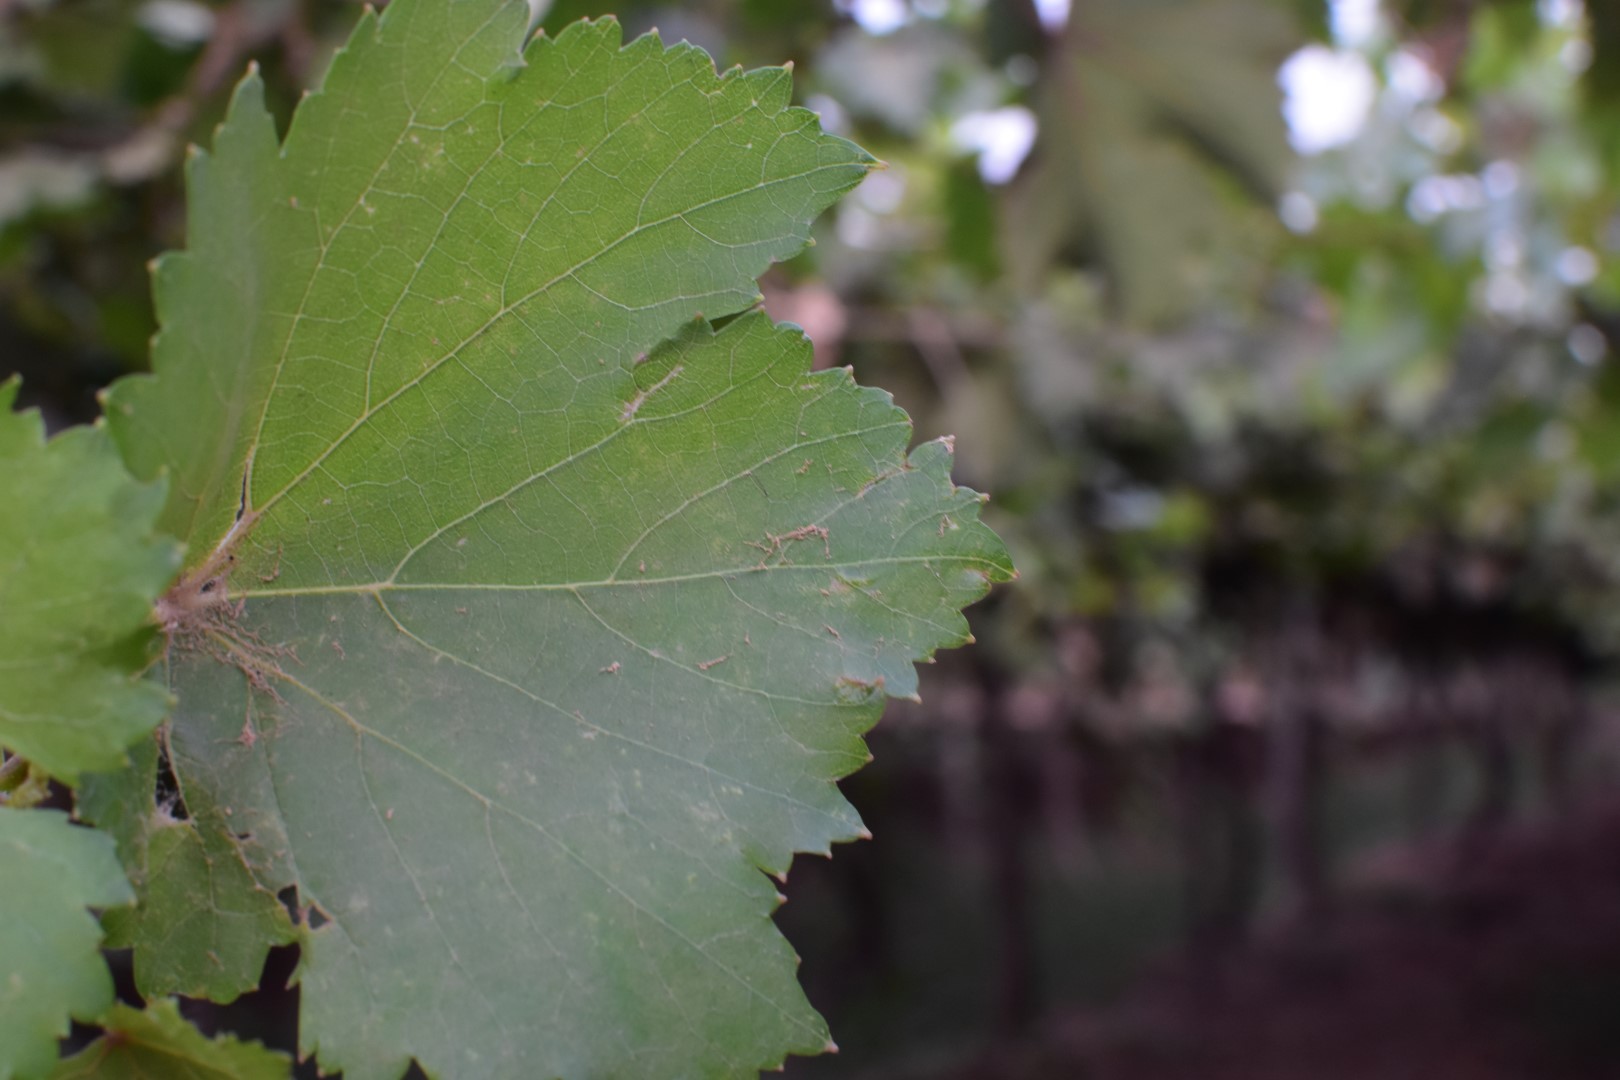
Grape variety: Kamali